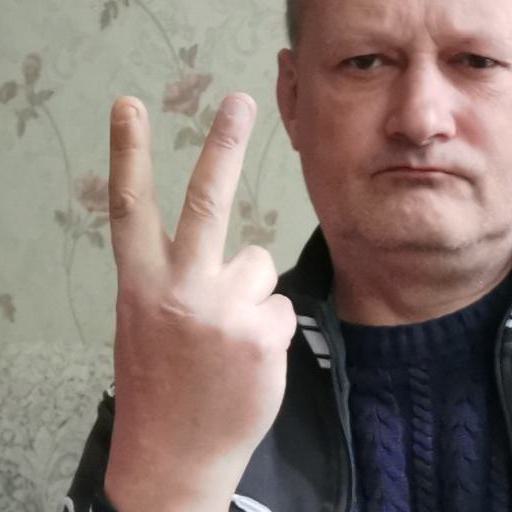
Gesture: peace_inverted